Alfred Cowles Sr.

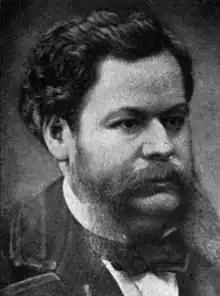

Alfred Cowles Sr. (1832–1889) was an American businessperson and newspaper publisher. During the 1860s to 1880s he was a bookkeeper, treasurer, and business manager of the "Chicago Tribune" of which he was part owner.